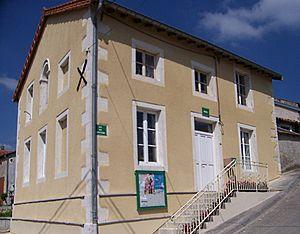
Mairie de Clérey-la-Côte après sa rénovation
Clérey-la-Côte est une commune française située dans le département des Vosges, en région Grand Est.